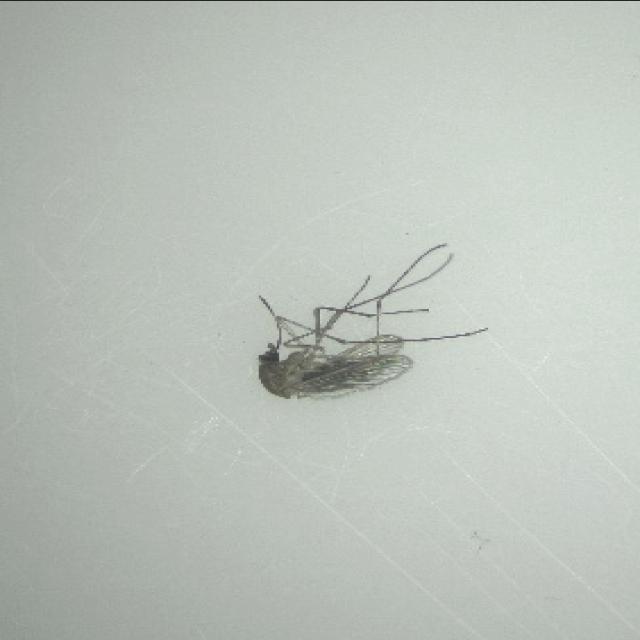
Species: culex_tritaeniorhynchus